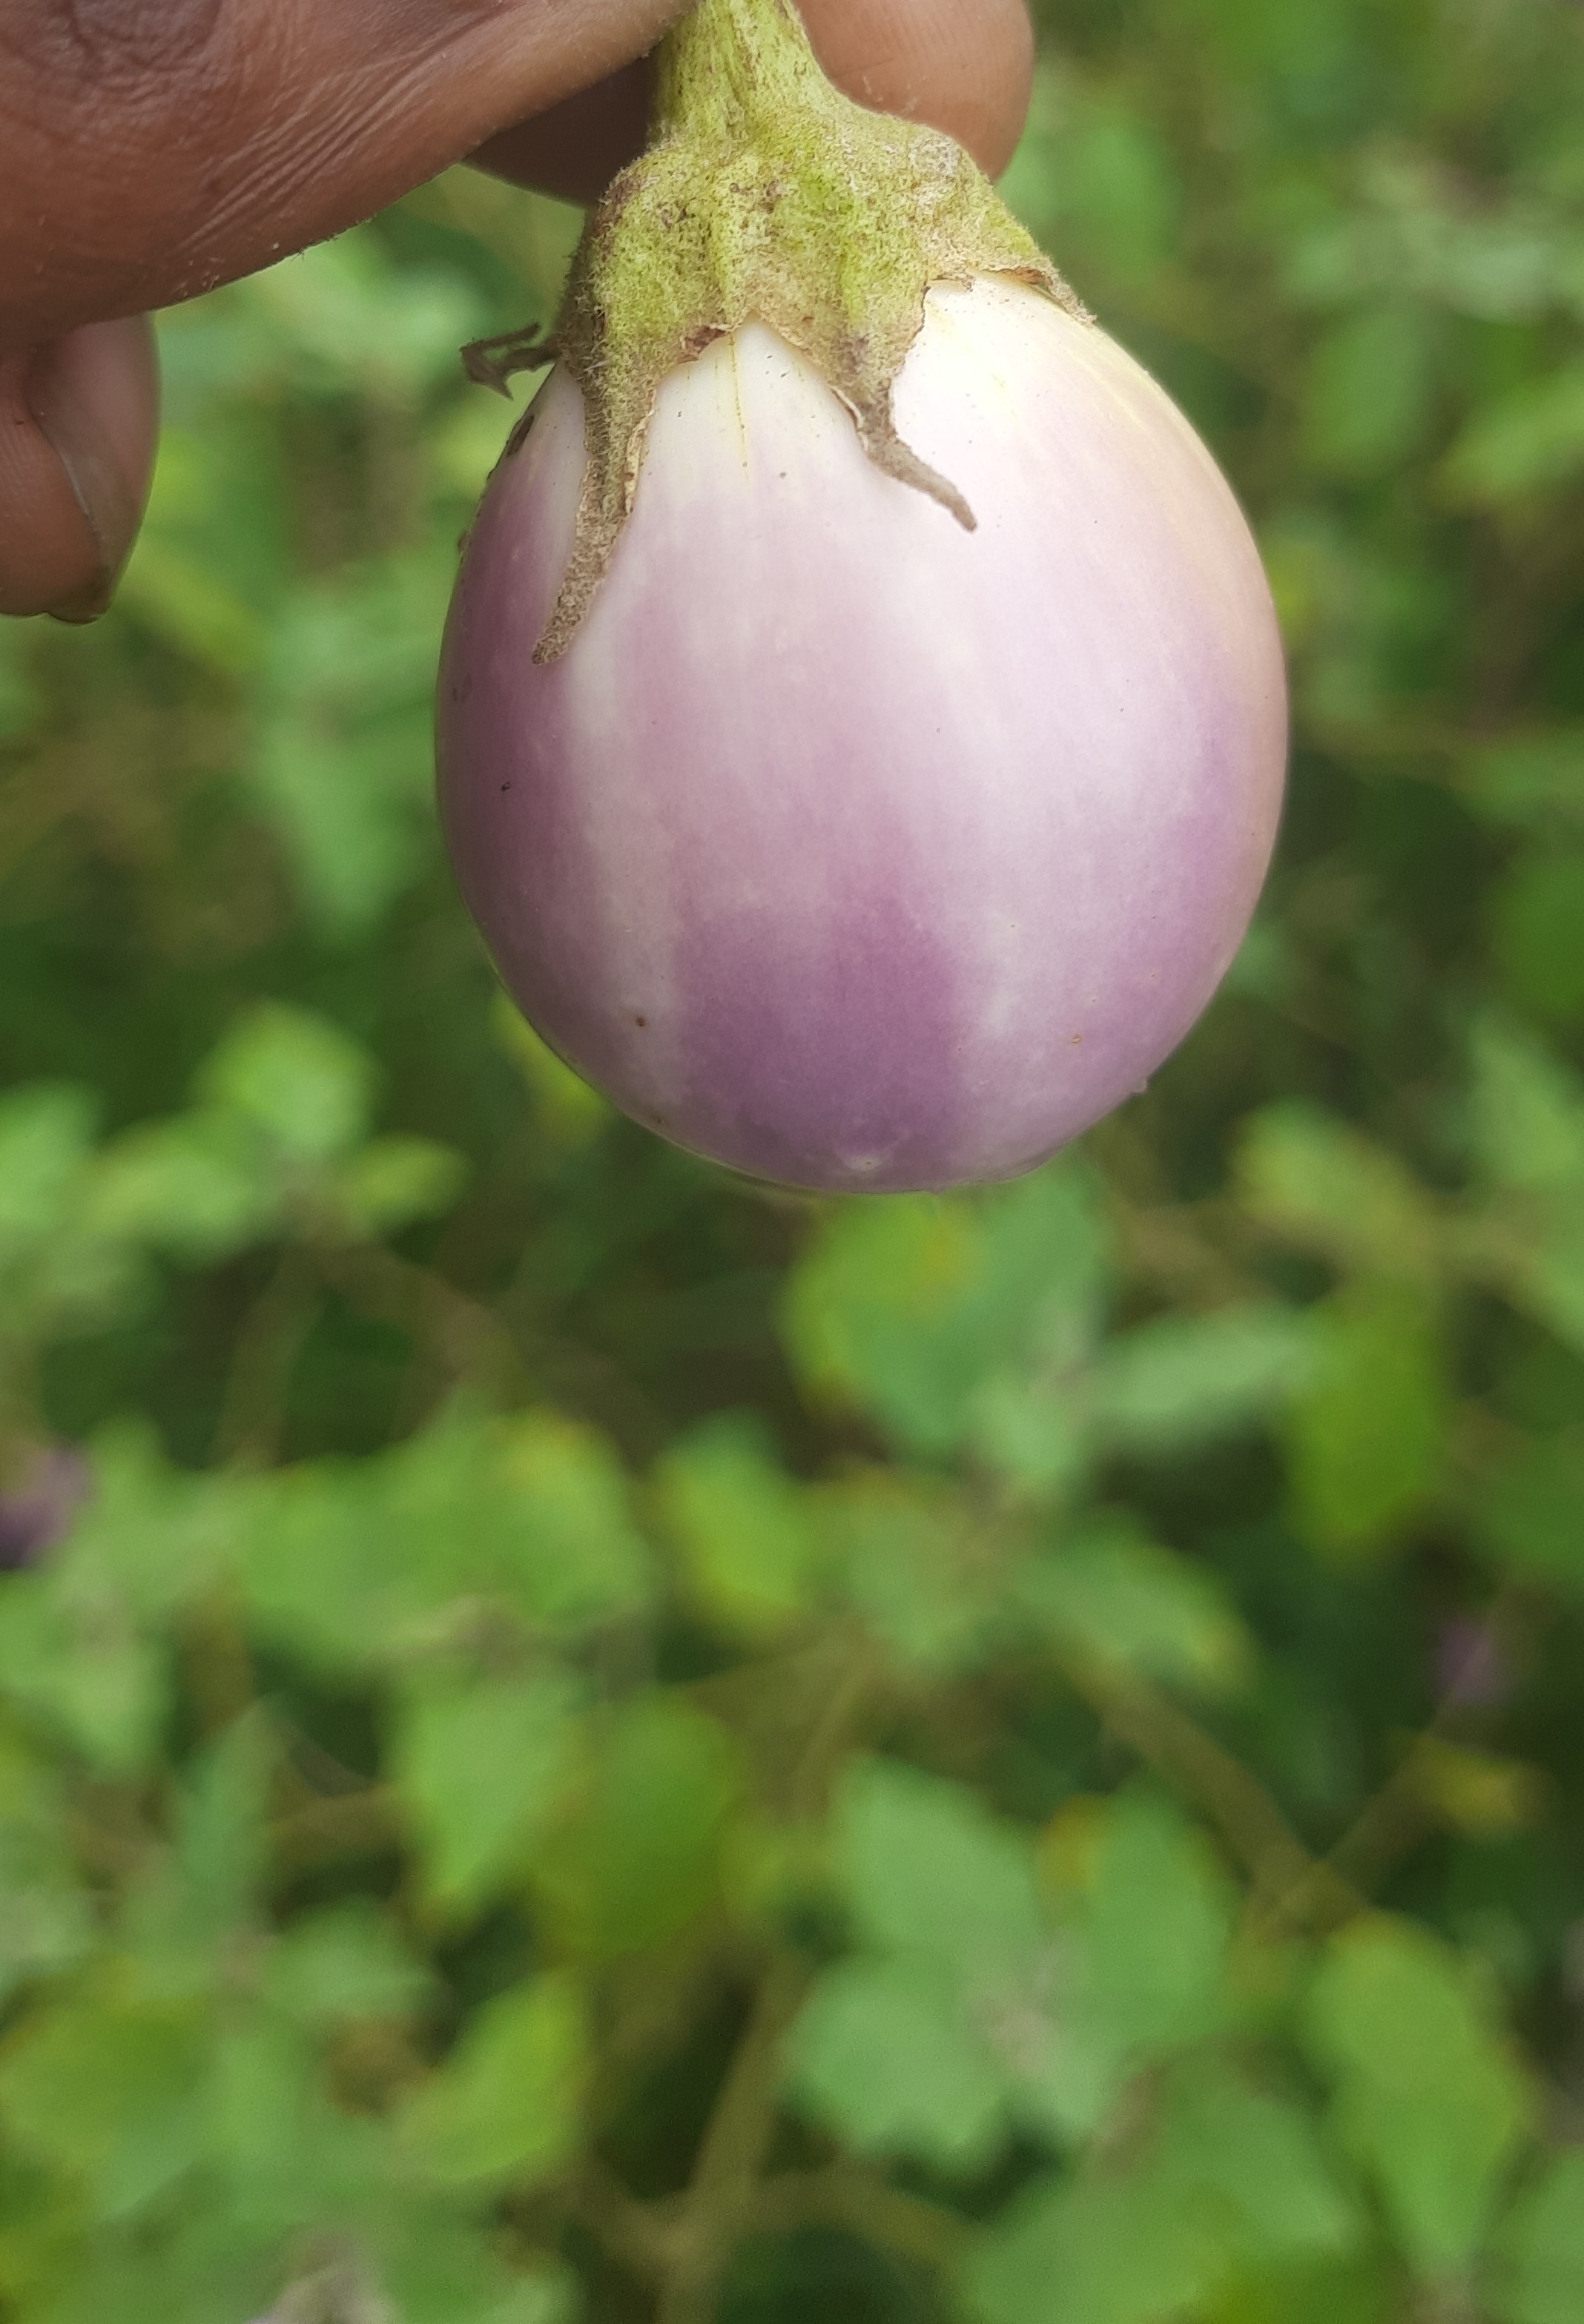
Label: Healty Brinjal